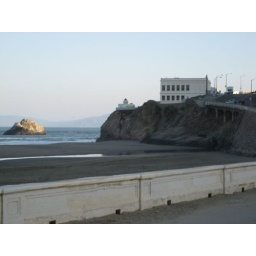
the rock on the left is white because it's covered in bird shit